Ontario Highway 47

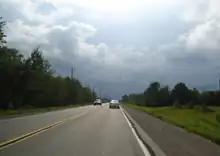
Durham Regional Highway 47 east of Highway 12

At the time of its decommissioning, Highway 47 began at Highway 48, and travelled east through a rural portion of Whitchurch-Stouffville along what is now York Regional Road 40 (Bloomington Road), passing through rolling farmland. Only a decade prior, the highway travelled through the town of Stouffville along Main Street, then turned north along the Tenth line, following it to Bloomington Road and York - Durham Line, where it curved gently into the 1997 routing of the highway. The re-routing served to bypass this urban section.